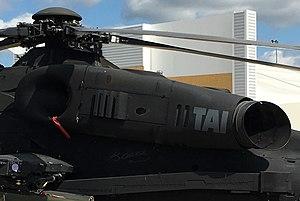
T-129 Atak Salon du Bourget